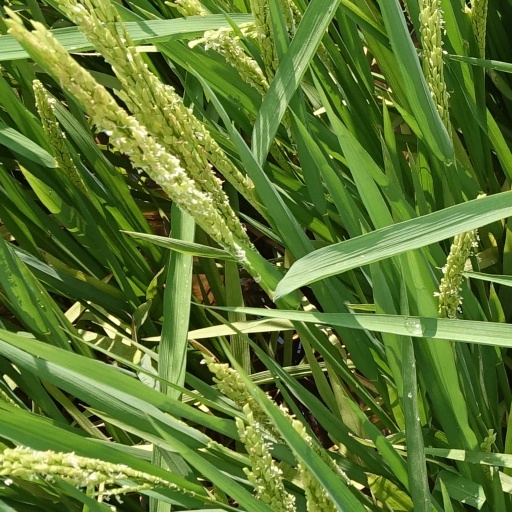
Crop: rice